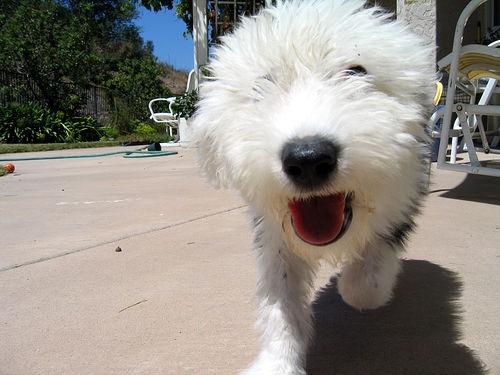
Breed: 257-n000108-Old_English_sheepdog